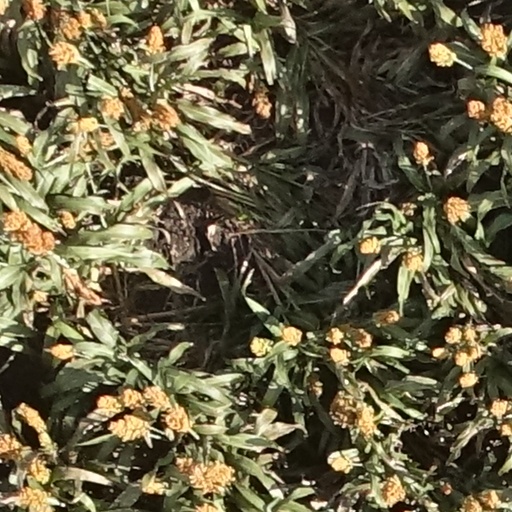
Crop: sorghum